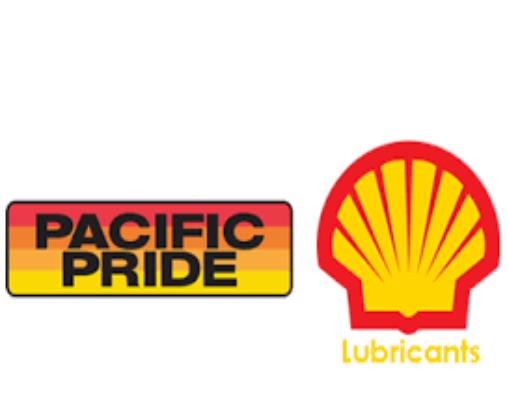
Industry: Transportation